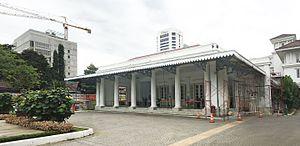
L'hôtel de ville de Jakarta est située au sud de la place Merdeka. Elle est le siège du pouvoir politique de Jakarta, la capitale indonésienne.